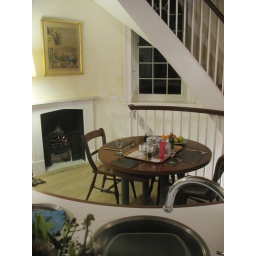
Looking in from outside - gas fire going and table set for dinner in the ground floor kitchen.